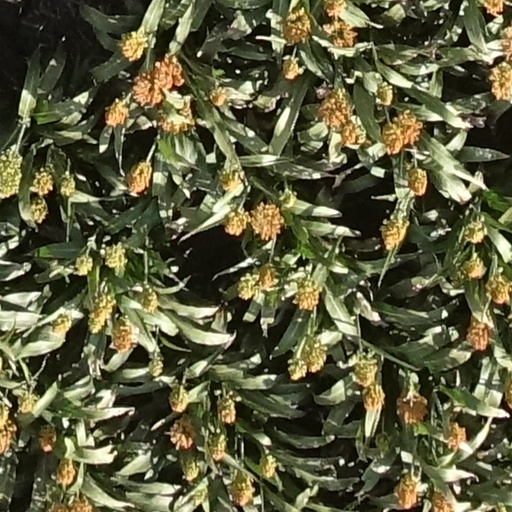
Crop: sorghum